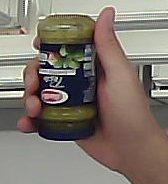
Product: barilla_pesto